Queen's University at Kingston

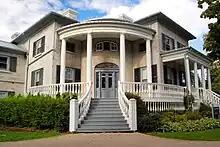
The university's office of advancement, housed at the Summerhill building, manages relations between Queen's and its alumni

Sport teams at Queen's University are known as the Golden Gaels. The Golden Gaels sports teams participate in the U Sports' Ontario University Athletics conference for most varsity sports. Varsity teams at Queen's include basketball, cross country, Canadian football, ice hockey, rowing, rugby, soccer, and volleyball. The men's rugby team won the OUA Championship consecutively from 2012 to 2016. The athletics program at Queen's University dates back to 1873. With 39 regional and national championships, Queen's football program has secured more championships than any other sport team at Queen's, and more than any other football team in Canada. Queen's and the University of Toronto are the only universities to have claimed Grey Cups (1922, 1923, and 1924), now the championship trophy for the Canadian Football League. Queen's also competed for the Stanley Cup in 1894–95, 1898–99, and 1905–06.